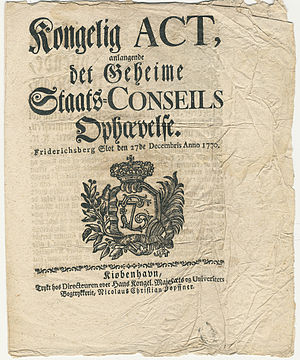
Johann Friedrich Struensee / Magtens tinde
Forsiden af den "Kongelige Act" fra december 1770 hvormed Struensee afskaffede Gehejmekonseillet, og derved officielt blev statsleder i Danmark.
Johann Friedrich Struensee var en preussisk læge og politiker. I 1758 blev han stadslæge i Altona, hvor han ti år senere mødte kong Christian 7. Struensee fulgte den enevældige konge som læge på hans udlandsrejse 1767-68. Christian 7. var så tilfreds med Struensees indsats, at han fulgte kongen tilbage til København, hvor han kort efter hjemkomsten blev udnævnt til kongens livlæge. Struensee udviklede efterhånden et fortroligt forhold til dronning Caroline Mathilde – et forhold der førte til, at han fra 1770 blev dronningens elsker.